Censorship in Indonesia

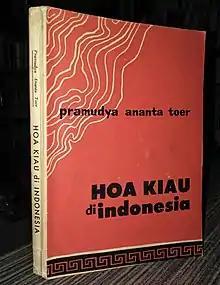
Hoa Kiau di Indonesia, which was banned by the government in 1960

By the late 1950s, with the advent of a more centralized and undemocratic political system termed Guided Democracy, this new era of stricter censorship was enshrined in the political system. Despite this, Indonesia continued to have a vibrant press culture with dozens of newspapers and magazines representing a wide spectrum of viewpoints. In 1959 a Press-Military Contact Bureau was established with the goal of ensuring conformity among editors; and a 1960 presidential regulation banned criticism of the government without a license. Overly critical publications had their circulation or number of pages limited by decree, even if they were allowed to continue operating. The two largest opposition political parties, Masyumi Party and the Communist Party, were initially large enough to maintain their influence and even expand it; although the communist daily "Harian Rakjat" was regularly persecuted by military authorities and had dozens of issues pulled by censors in 1960, other communist publications rose in readership during the same period. Smaller parties such as the Socialist Party of Indonesia and affiliated newspapers such as "Keng Po", "Star Weekly" and "Indonesia Raya" were hit hardest by the wave of repression; when "Masyumi" was banned in 1960 its publications also suffered. Other newspapers, such as "Abadi" and "Pedoman", refused to comply with the new system of political control over the press and were shut down; others simply closed of their own accord. Books were also censored; the leftist novelist and historian Pramoedya Ananta Toer's 1960 book (overseas Chinese in Indonesia), which defended the Indonesian Chinese and criticized government discrimination at the height of an anti-Chinese campaign, was banned and he himself was imprisoned without charge for nine months by military authorities. Other academic works were also pressured and censored, as historians and journalists were expected to portray history in a way that matched the official ideology.